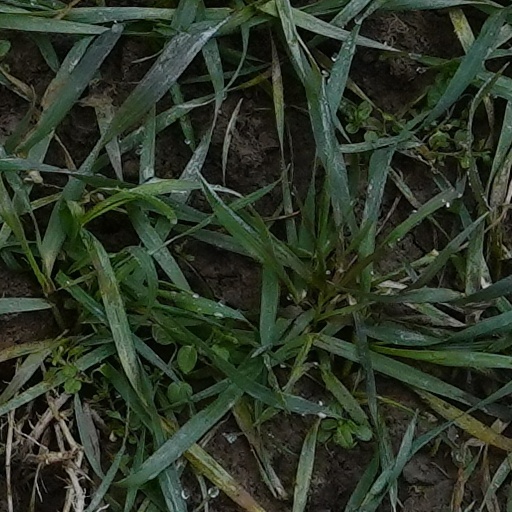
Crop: wheat